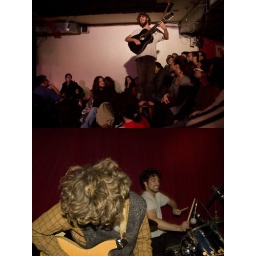
a fish breathing above water